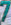
Number: 7